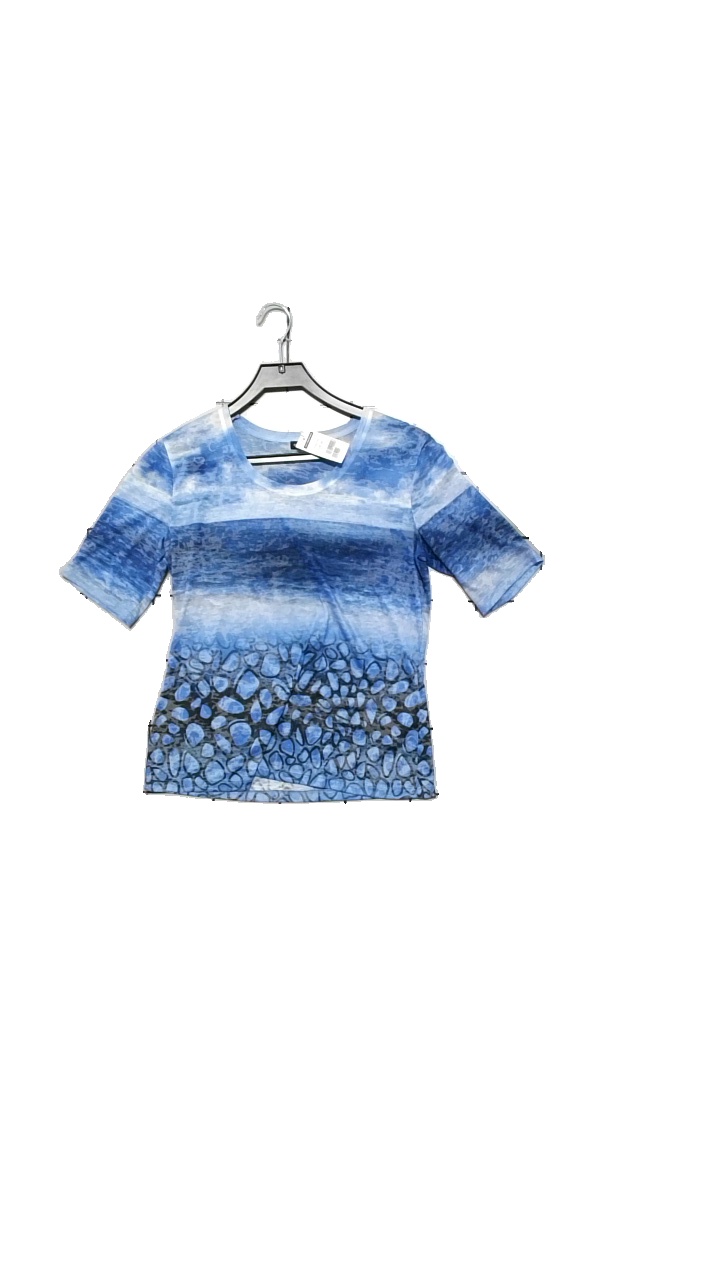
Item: T-shirt (Ladies)
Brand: Gerry Weber
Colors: Multicolor, Blue, Black, White
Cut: Regular
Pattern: Other
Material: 65% polyester, 35% viscose
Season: All
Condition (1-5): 4
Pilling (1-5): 5
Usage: Reuse
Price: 100-150